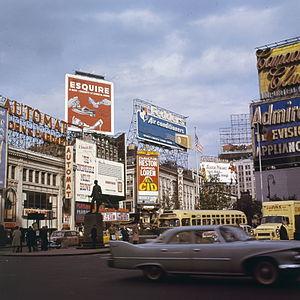
Le Cid est un film italo-américain d'épopée historique réalisé par Anthony Mann, sorti en 1961.